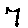
Label: 7